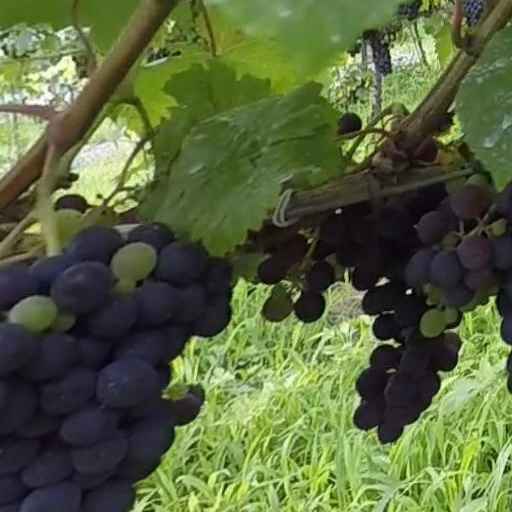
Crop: grape